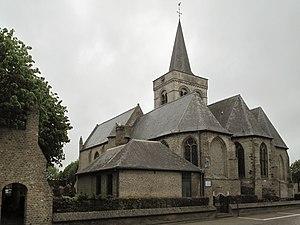
Izenberge est une section de la commune belge d'Alveringem située en Région flamande dans la province de Flandre-Occidentale. Le petit village est connu pour le musée folklorique de Bachten de Kupe, et aussi pour la vieille église gothique et la belle chapelle du XVIIᵉ siècle.